Constantine IX Monomachos

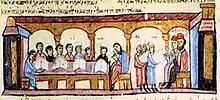
Depiction of a philosophy lesson in the University of Constantinople.

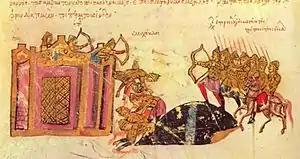
Leo Tornikios attacks Constantinople, Skylitzes chronicle.

In 1045, Constantine annexed the Armenian kingdom of Ani, but this expansion merely exposed the empire to new enemies. In 1046 the Byzantines first came into contact with the Seljuk Turks. They met in battle in Armenia in 1048 and settled a truce the following year. Even if the Seljuk rulers were willing to abide by the treaty, their unruly Turcoman allies showed much less restraint. The Byzantine forces would suffer a cataclysmic defeat at the Battle of Manzikert in 1071. Constantine began persecuting the Armenian Church, trying to force it into union with the Orthodox Church. In 1046, he refounded the University of Constantinople by creating the Departments of Law and Philosophy.